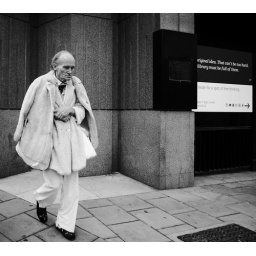
Better Large. He was wearing two fur jackets over a tracksuit top a shirt and red tie and matching red slippers.